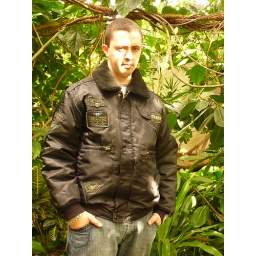
In Warsaw zoo in the hot plans glass house thing